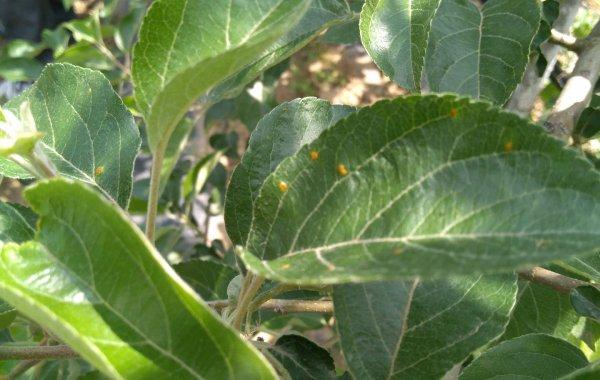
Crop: apple
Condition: rust